Catch points

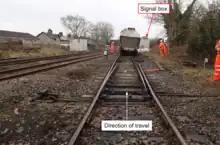
RAIB accident investigation image of a cement wagon derailed by trap points at Clitheroe, Lancashire, England, 9 March 2020, successfully protecting the adjacent running lines (left)

"Catch points" are used where track follows a rising gradient. They are used to derail (or "catch") any unauthorised vehicles travelling down the gradient. This may simply be a vehicle that has accidentally been allowed to run away down the slope, or could be a wagon that has decoupled from its train. In either case, the runaway vehicle could collide with a train farther down the slope.